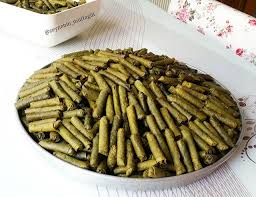
Yemek: yaprak_sarma